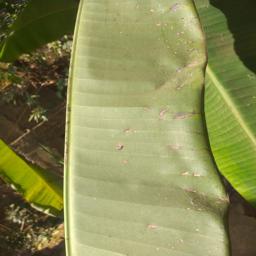
Label: MALBHOG LEAF